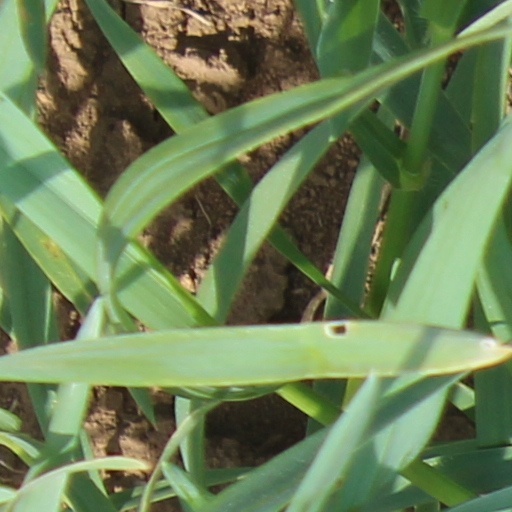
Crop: wheat